Nobody Waved Good-bye

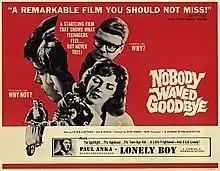

Nobody Waved Good-bye is a 1964 National Film Board of Canada production directed by Don Owen, starring Peter Kastner, Julie Biggs and Claude Rae. A sequel, "Unfinished Business", was released in 1984.